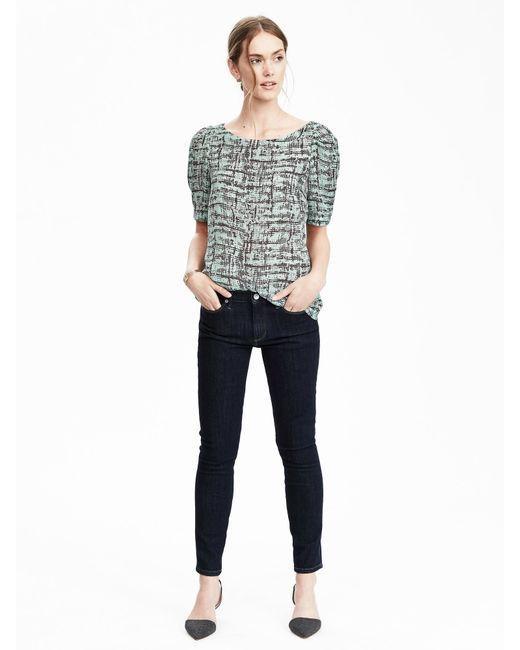
Damen kurzärmlige Chiffonbluse mit grünem Hintergrund und marineblauer Jeanshose